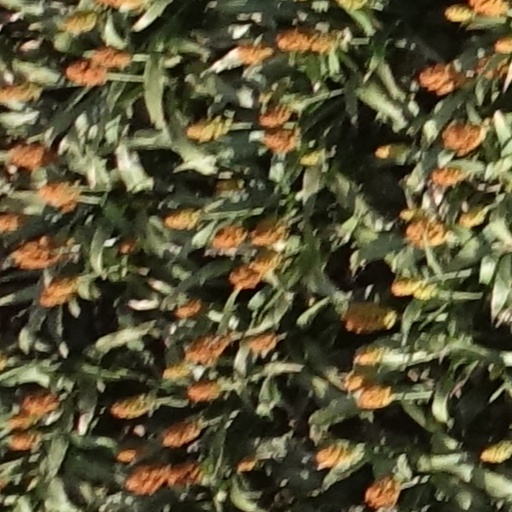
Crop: sorghum